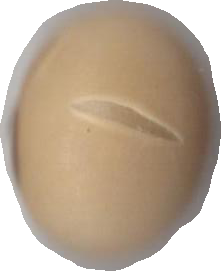
Variety: Anjasmoro